St. Joseph's Polish Roman Catholic Church

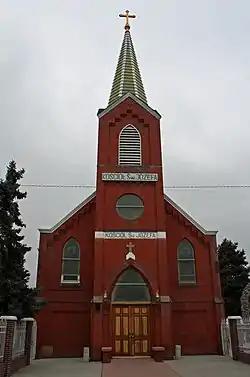

The St. Joseph's Polish Roman Catholic Church is a historic church at 517 E. 46th Avenue in Denver, Colorado. It was built in 1902 and was added to the National Register of Historic Places in 1983.